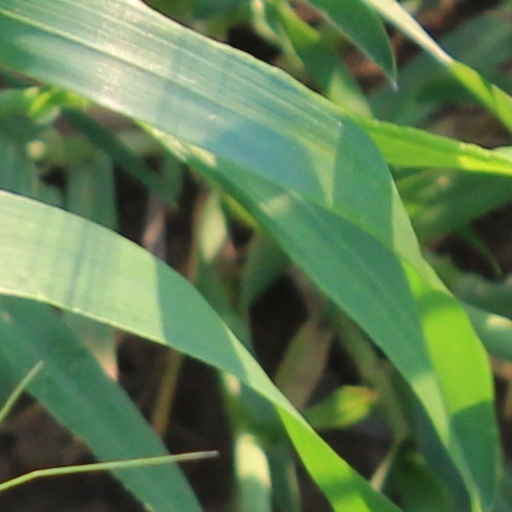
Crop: wheat